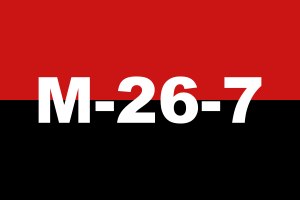
26. juli-bevægelsen
Den cubanske revolutions flag
26. juli-bevægelsen var en revolutionær organisation ledet af Fidel Castro, der i 1959 styrtede Fulgencio Batista-regimet på Cuba. Navnet stammer fra angrebet på Moncada-kasernen, en militærbase i Santiago, der foregik den 26. juli 1953. Organisationen blev omorganiseret i Mexico i 1955 og bestod da af 82 eksilrevolutionære med blandt andre Fidels bror Raúl Castro og argentineren Che Guevara.